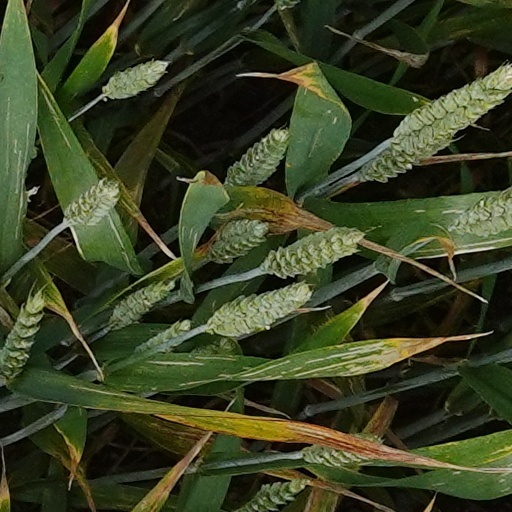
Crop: wheat